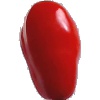
Label: Tomato 2